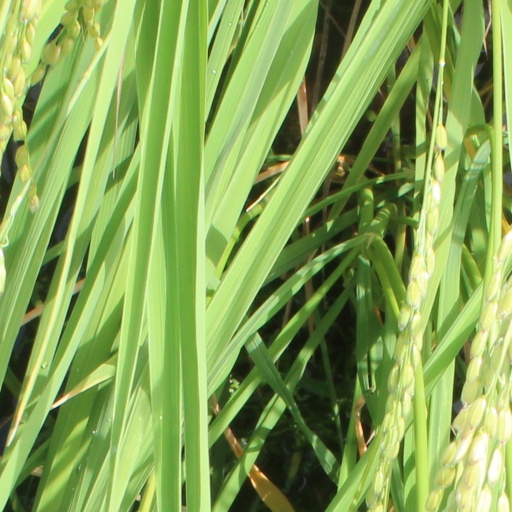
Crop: rice